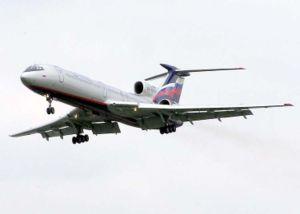
Le Tupolev Tu-154, code OTAN : « Careless », est un avion de ligne triréacteur soviétique conçu au milieu des années 1960. Avec son empennage en T caractéristique et ses trois moteurs installés en position rapprochée à l'arrière du fuselage, il n'est pas sans rappeler son cousin américain de chez Boeing, le 727. La production en série de l'appareil s'est terminée en février 2013.